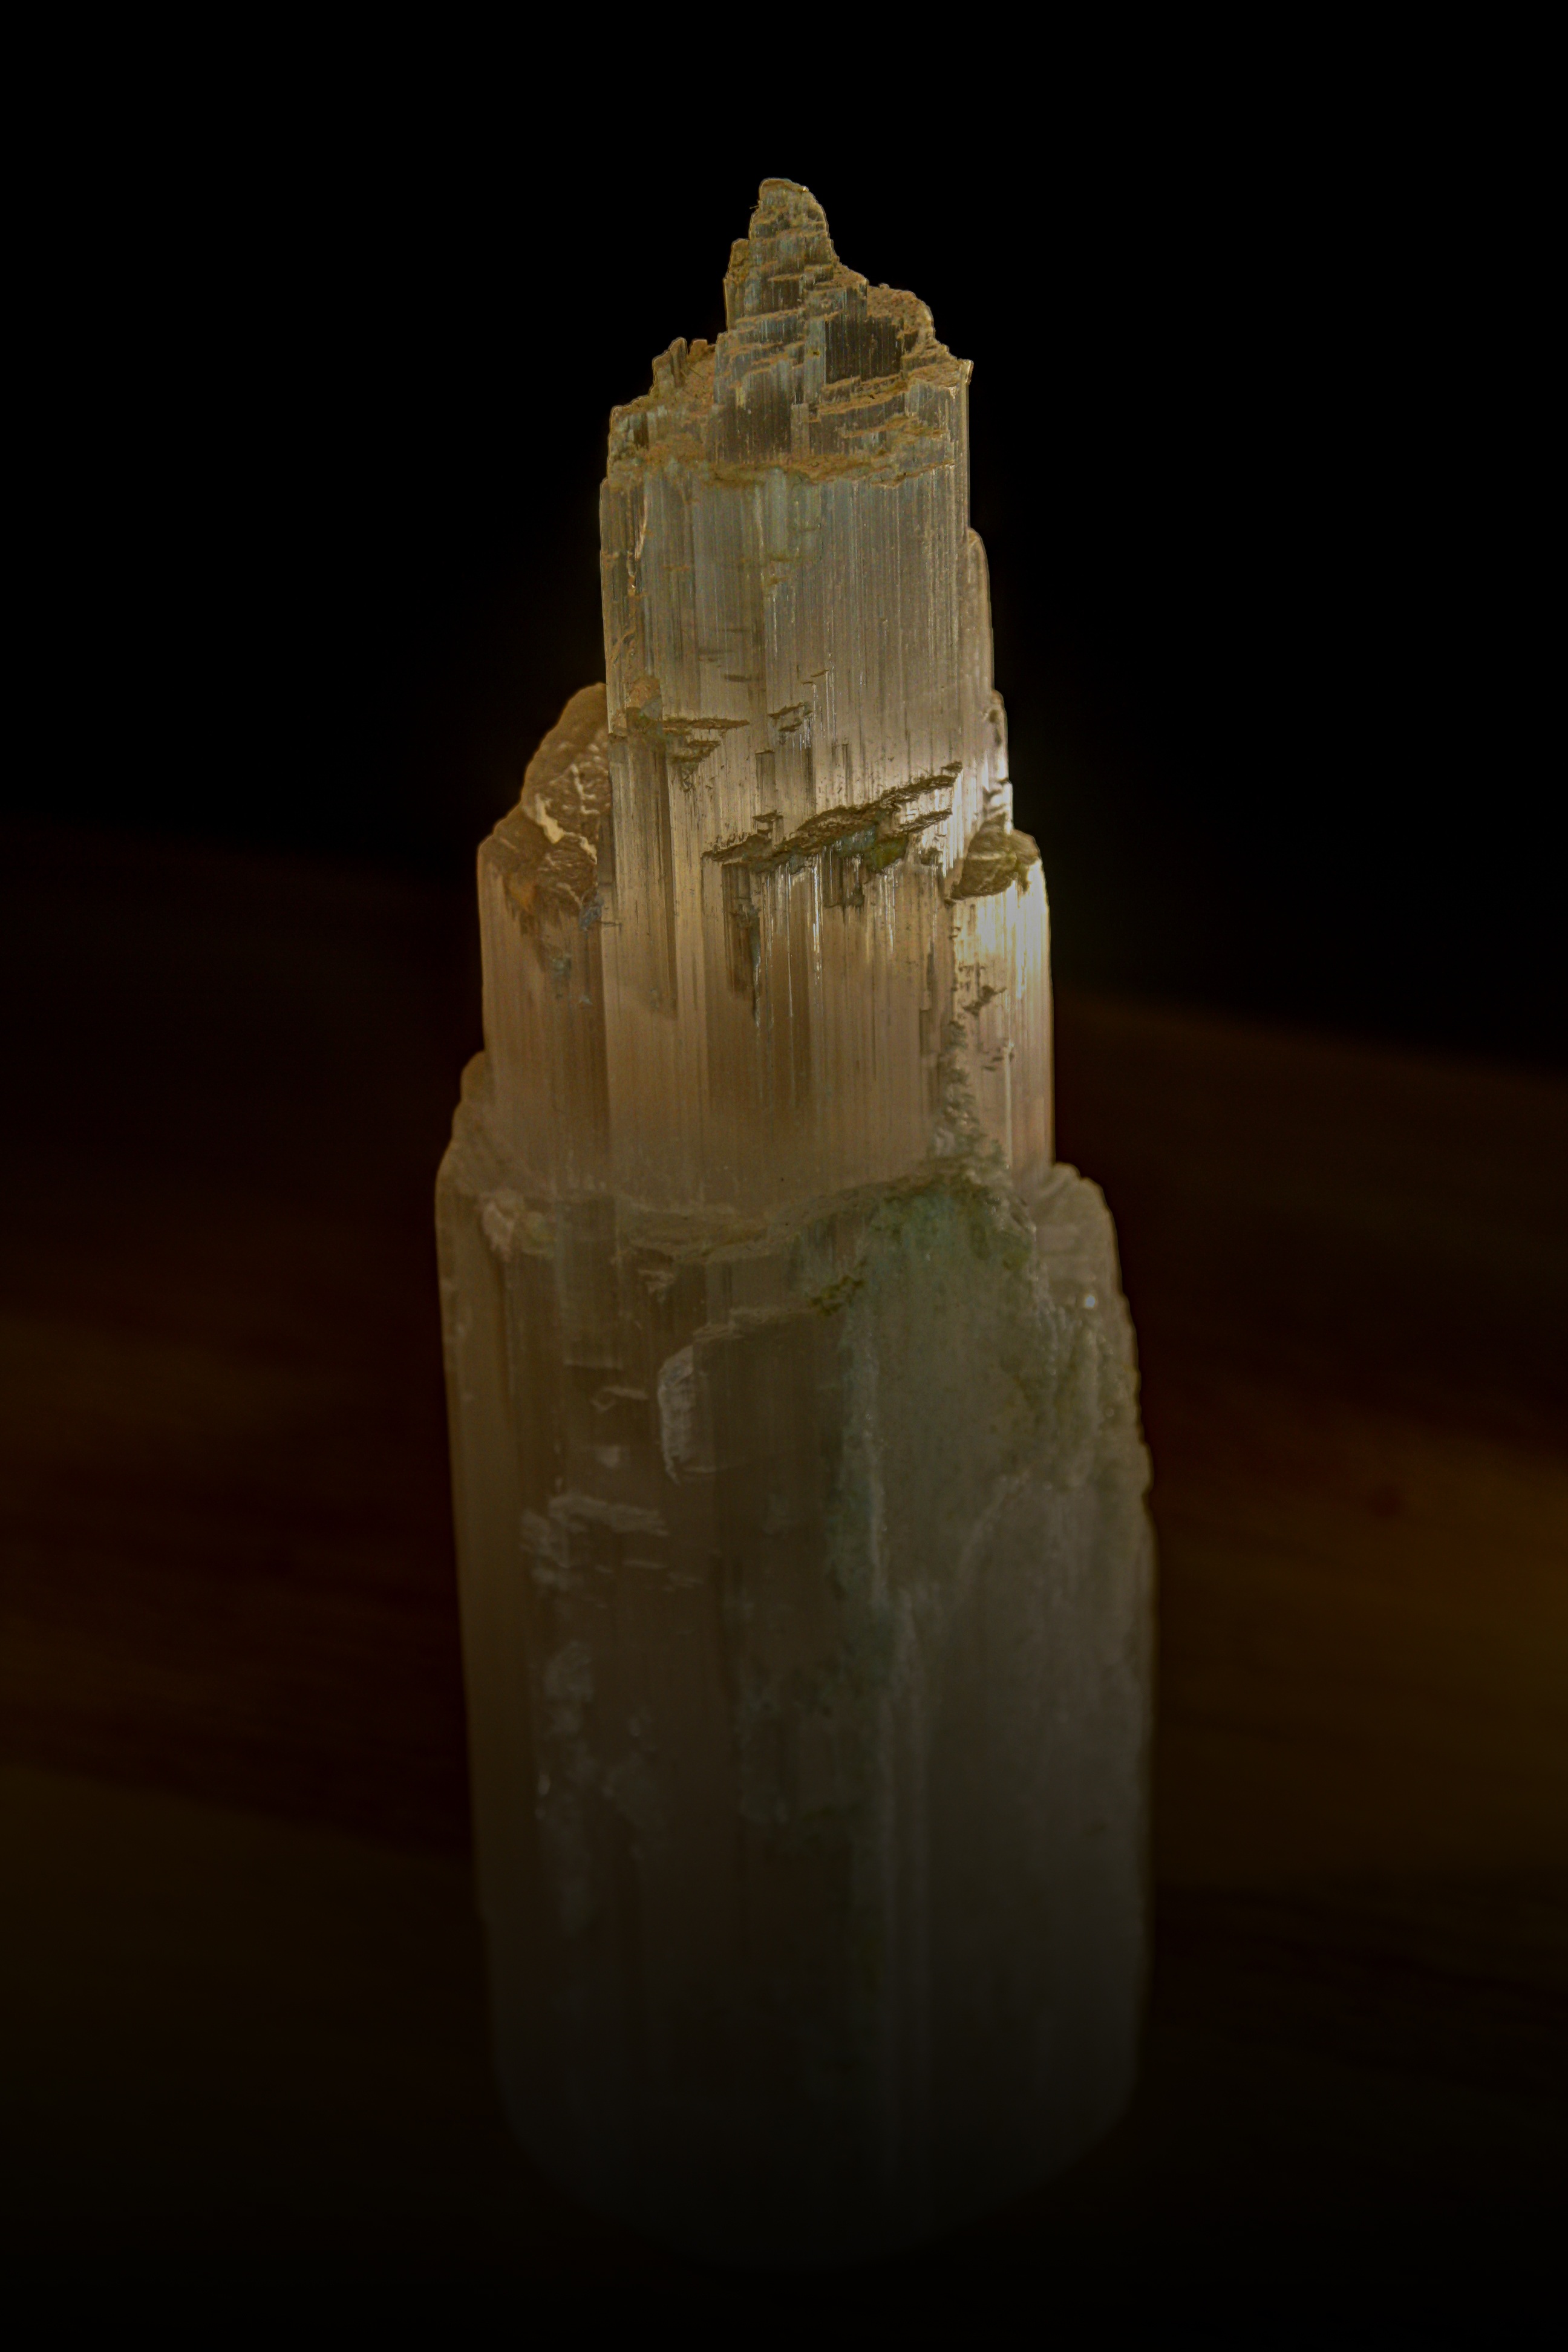
light, white, glass, dry, pile, salt, bottle, lighting, eat, glass bottle, jewellery, salty, crystal, many, mineral, salt crystal, fashion accessory, drinkware